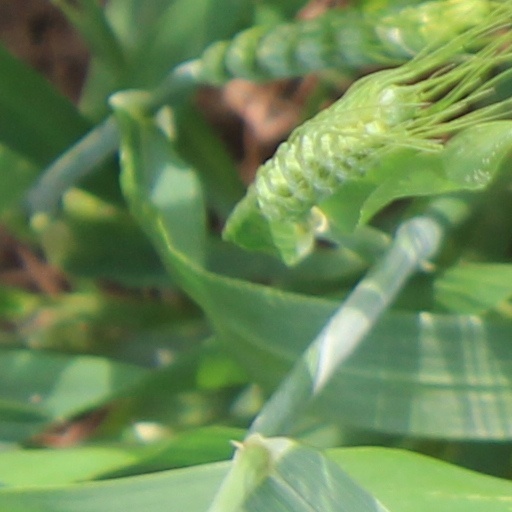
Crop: wheat